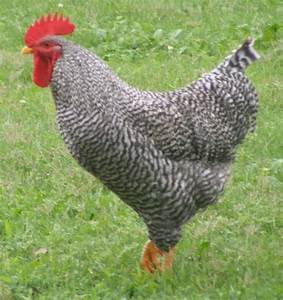
Label: gallina